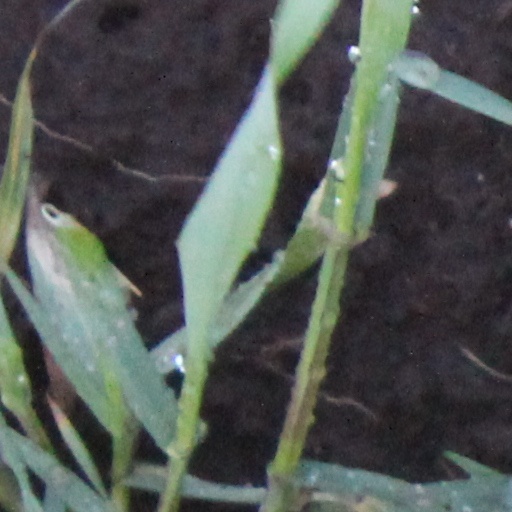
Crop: wheat